Stanford Memorial Church

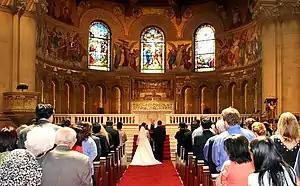
Looking down the center aisle at a bride and groom standing before a minister in front of the altar: a red carpet covers the floor of the aisle, and the church is full of on-lookers.

According to architectural historian Willis L. Hall, the church's 20 large stained glass windows "are as much a feature of the church as the mosaics". The windows, designed by Frederick Stymetz Lamb (1862–1928) and fabricated by J&R Lamb Studios, his father's firm in New York City, took three years to complete, and eight months to install at Stanford. Jane Stanford hired Lamb because she felt he was more interested in "the ecclesiastical rather than commercial aspect of the work". The installation of the windows at Stanford Memorial Church was the largest commission awarded to an American stained glass artist at the time, and the project is "considered the finest example of Lamb's work". The window have a different appearance when viewed from the outside of the building because the reflected light highlights the textures of the glass panels, created by using many layers of different colored glass.